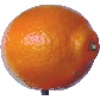
Label: Tangelo 1